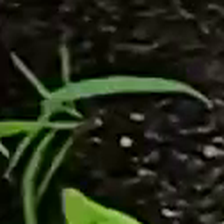
Weed species: Digitaria_SP_(Digitaria Sanguinalis )